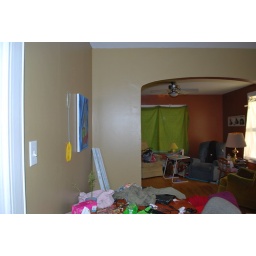
bathroom door over looking dining/music room and living room